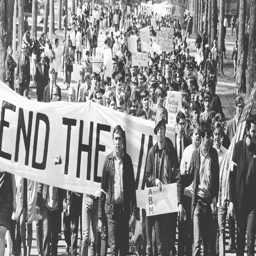
protest on campus in the 1960s